Religion in Pakistan

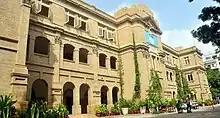

In the 15th century, the Sikh faith was born in the Punjab region (of present day India and Pakistan) where Sikhism's founder Guru Nanak was born. Home to some of the world's most sacred gurdwaras, Sikhs have a become a crucial part in Pakistan's religious tourism with large numbers coming to the country particularly during festivals. Aside from religious tourists, estimates on the Sikh population permanently residing in Pakistan vary due to the community being excluded from the national census up until 2023 which marks the first inclusion of Sikhs in census data since partition (where almost 99% fled to India). The results of the 2023 Census of Pakistan thus are significant in the first official Sikh count since the formation of Pakistan as a sovereign nation.